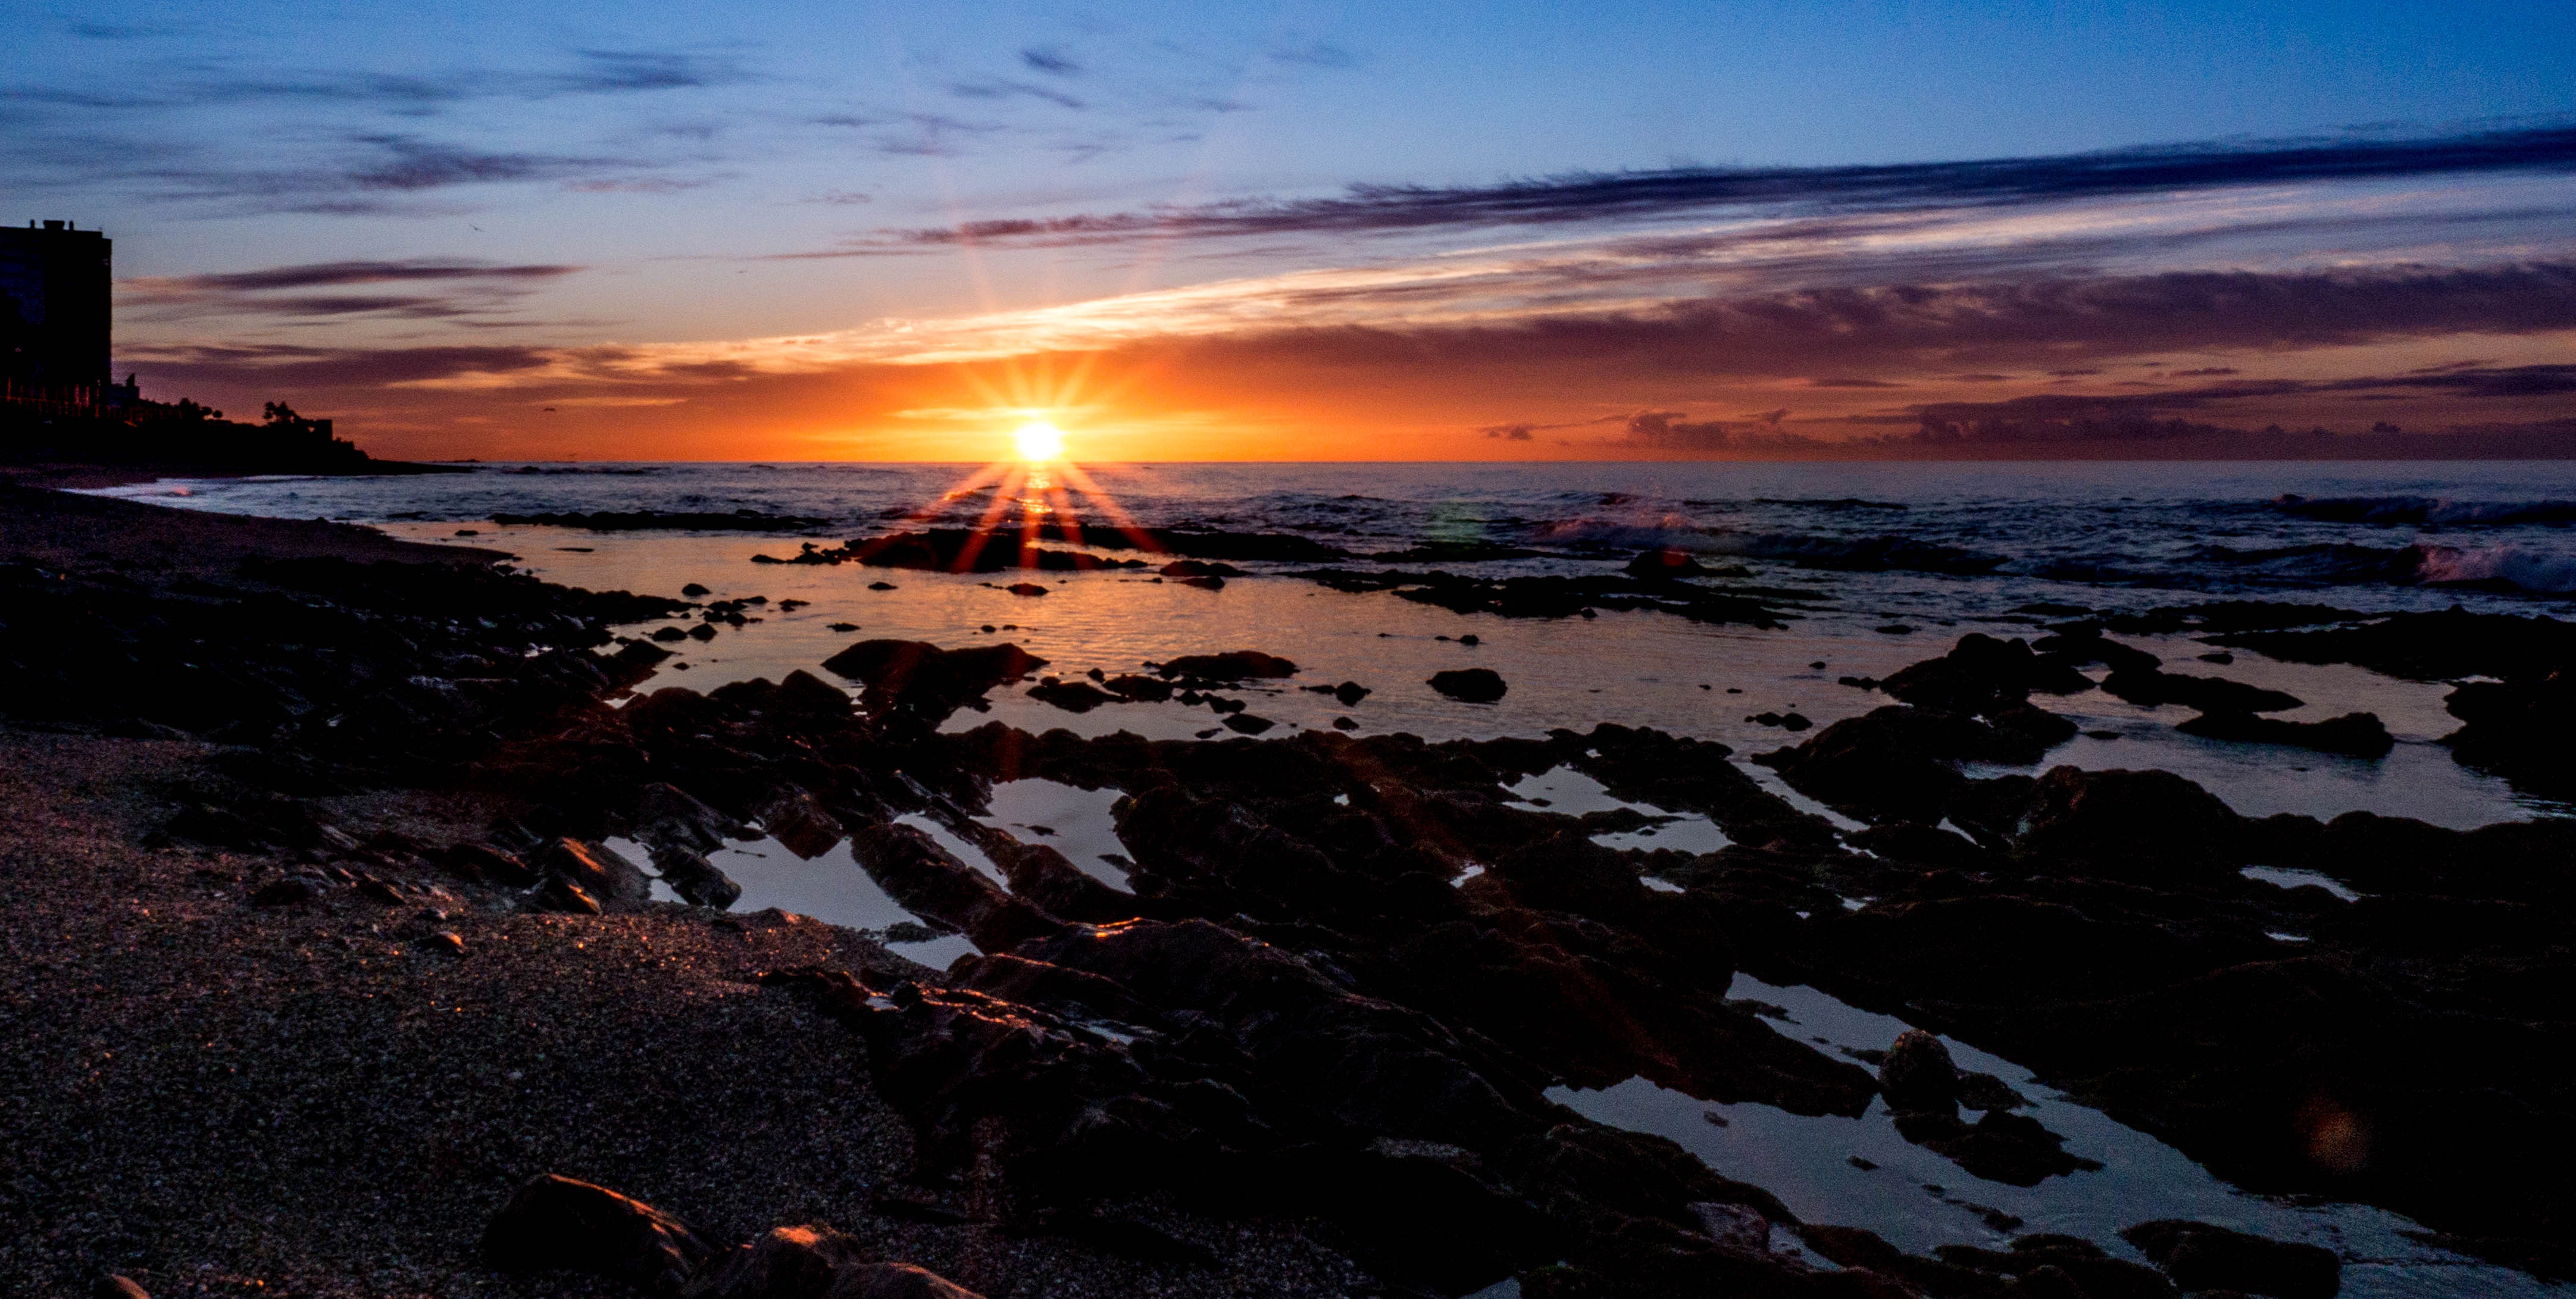
beach, sea, coast, nature, ocean, horizon, sky, sunrise, sunset, morning, shore, wave, dawn, dusk, evening, reflection, stillness, clouds, spain, andalusia, day, cape, malaga, awakening, afterglow, sunrise landscape, tomorrow, output sun, calahonda